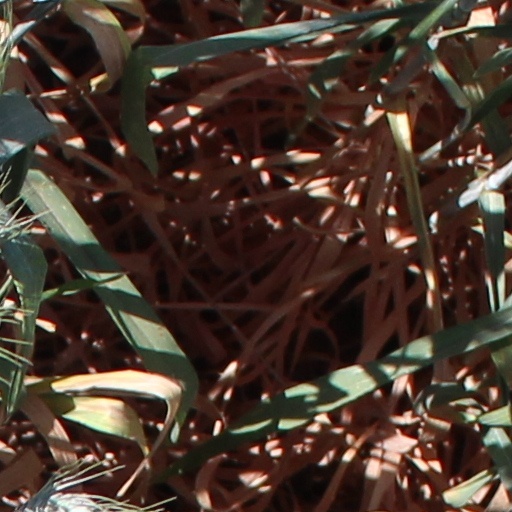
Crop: wheat